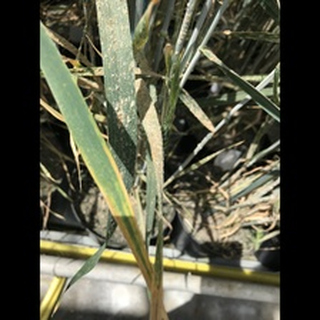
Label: wheat_mildew